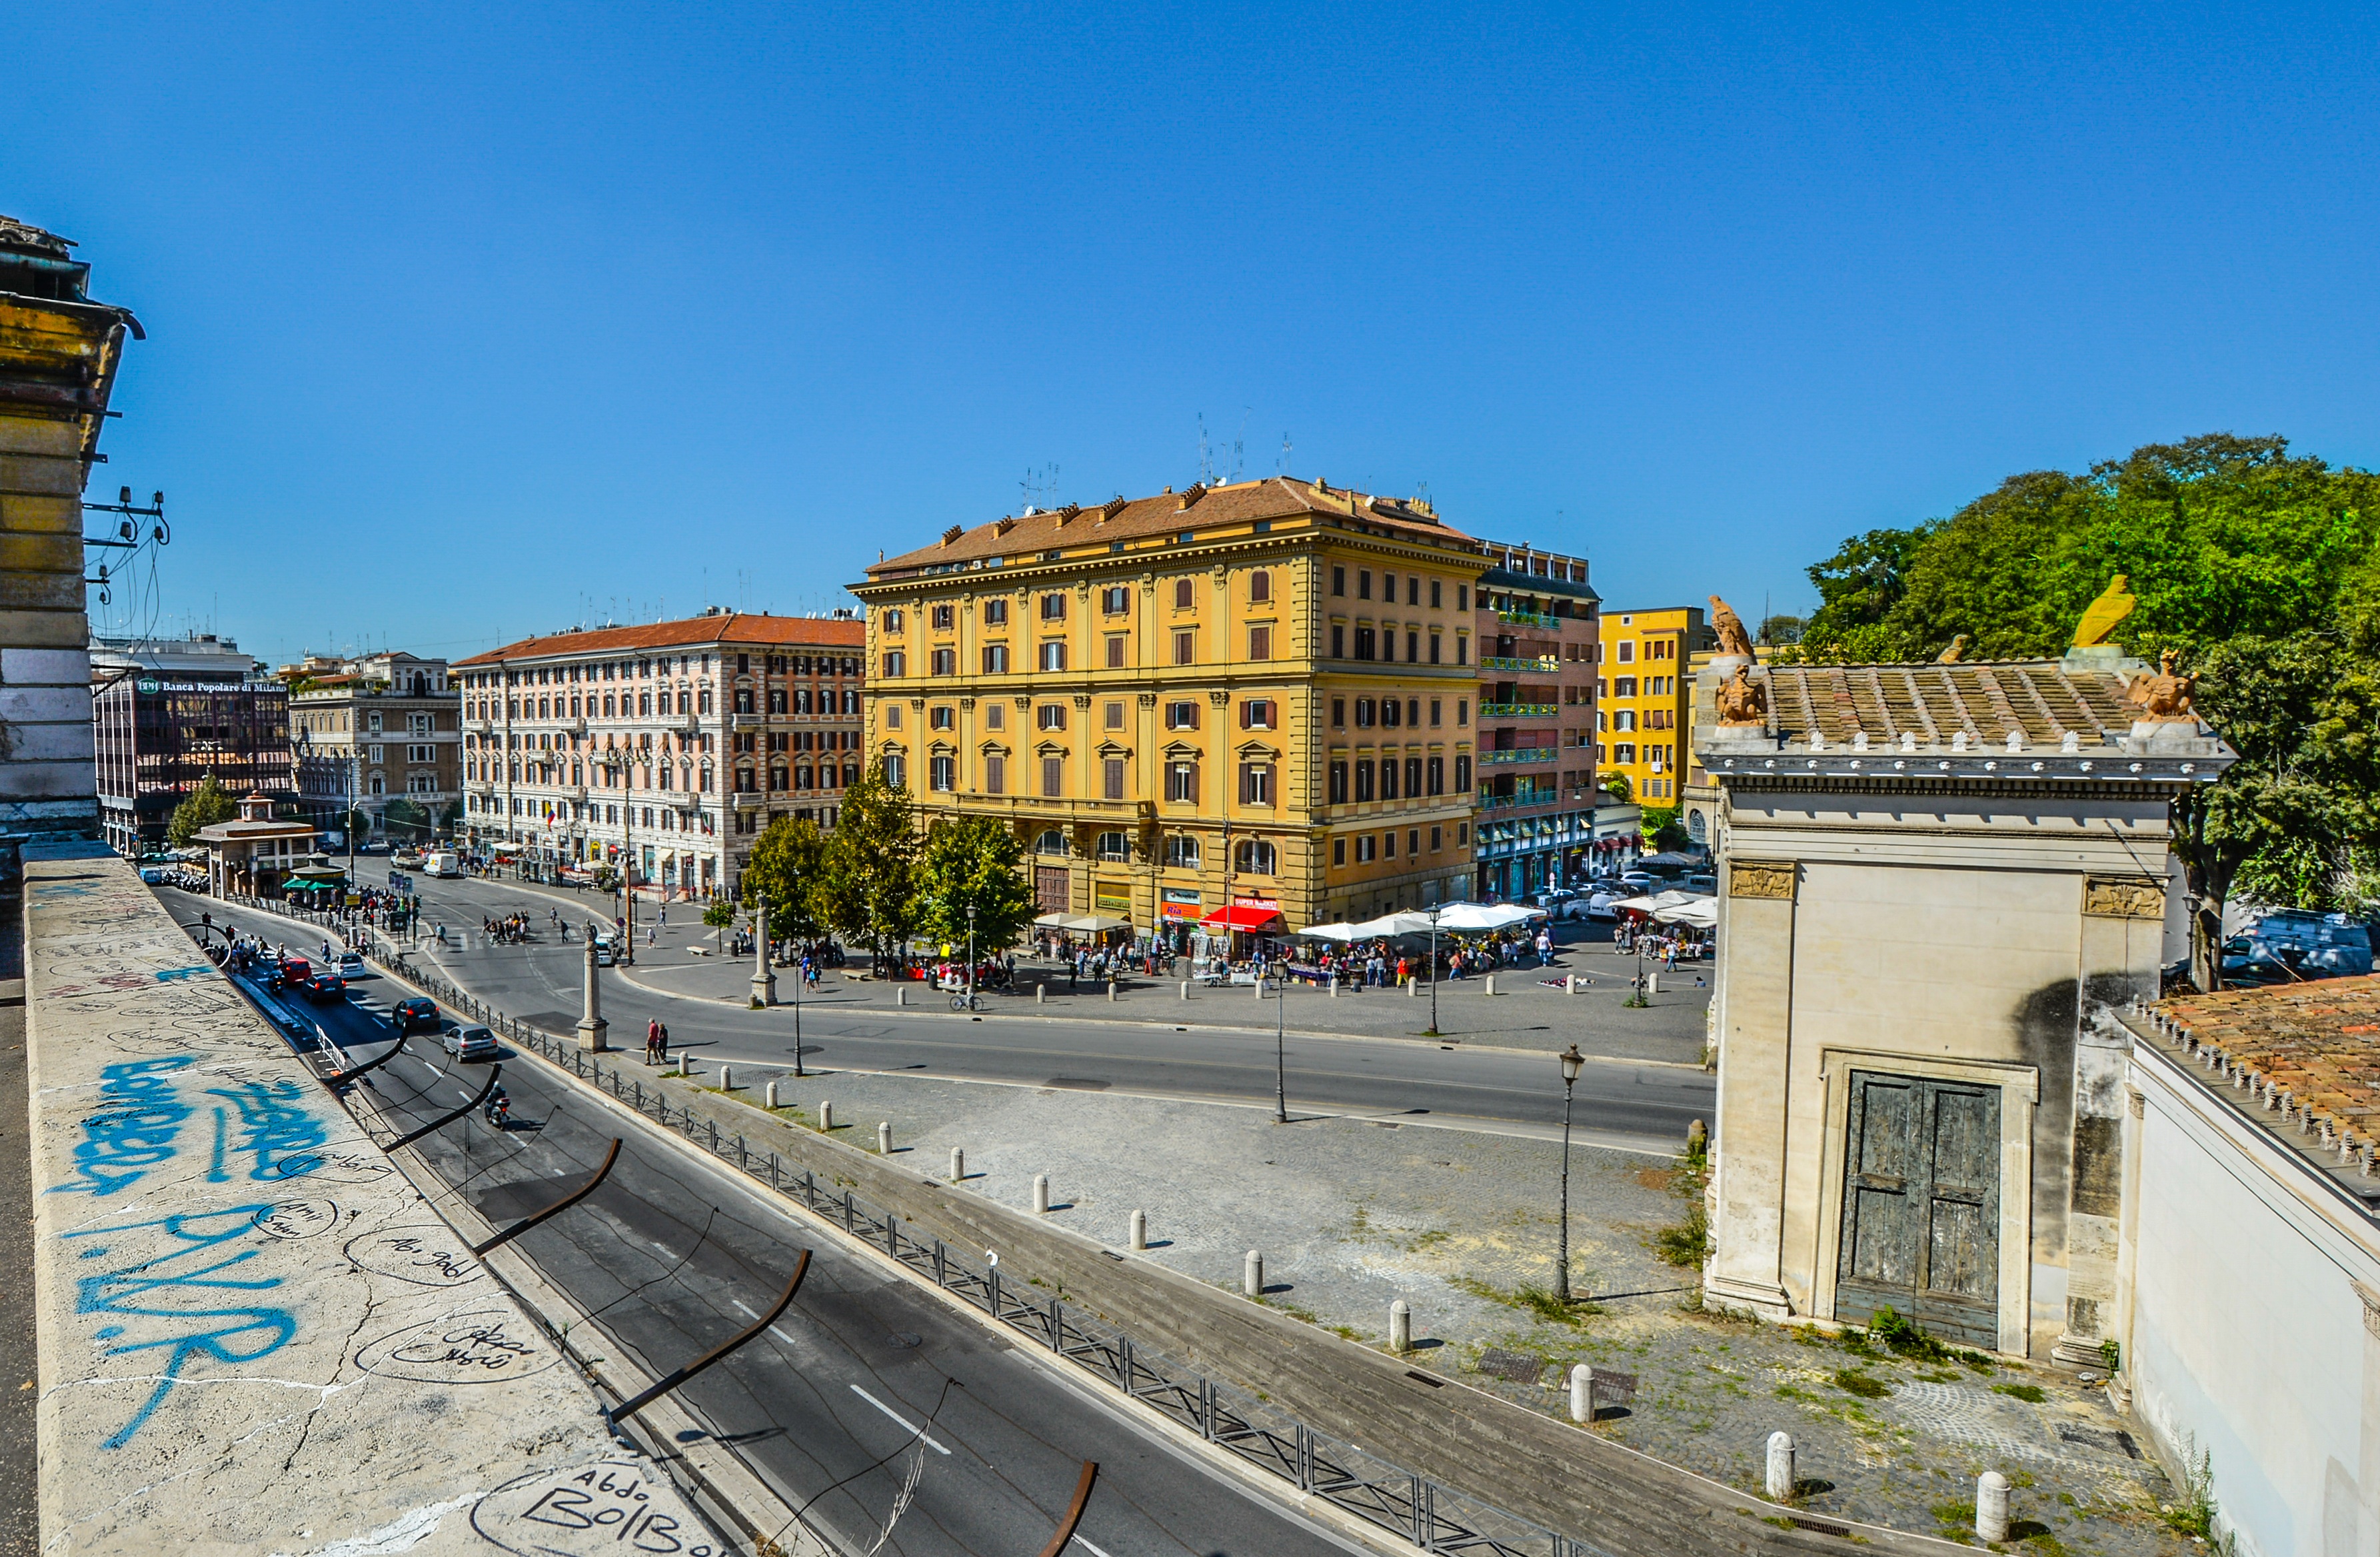
tree, architecture, plant, sky, road, town, view, building, city, cityscape, plaza, landmark, italy, facade, rome, roma, metropolis, real estate, urban area, metropolitan area